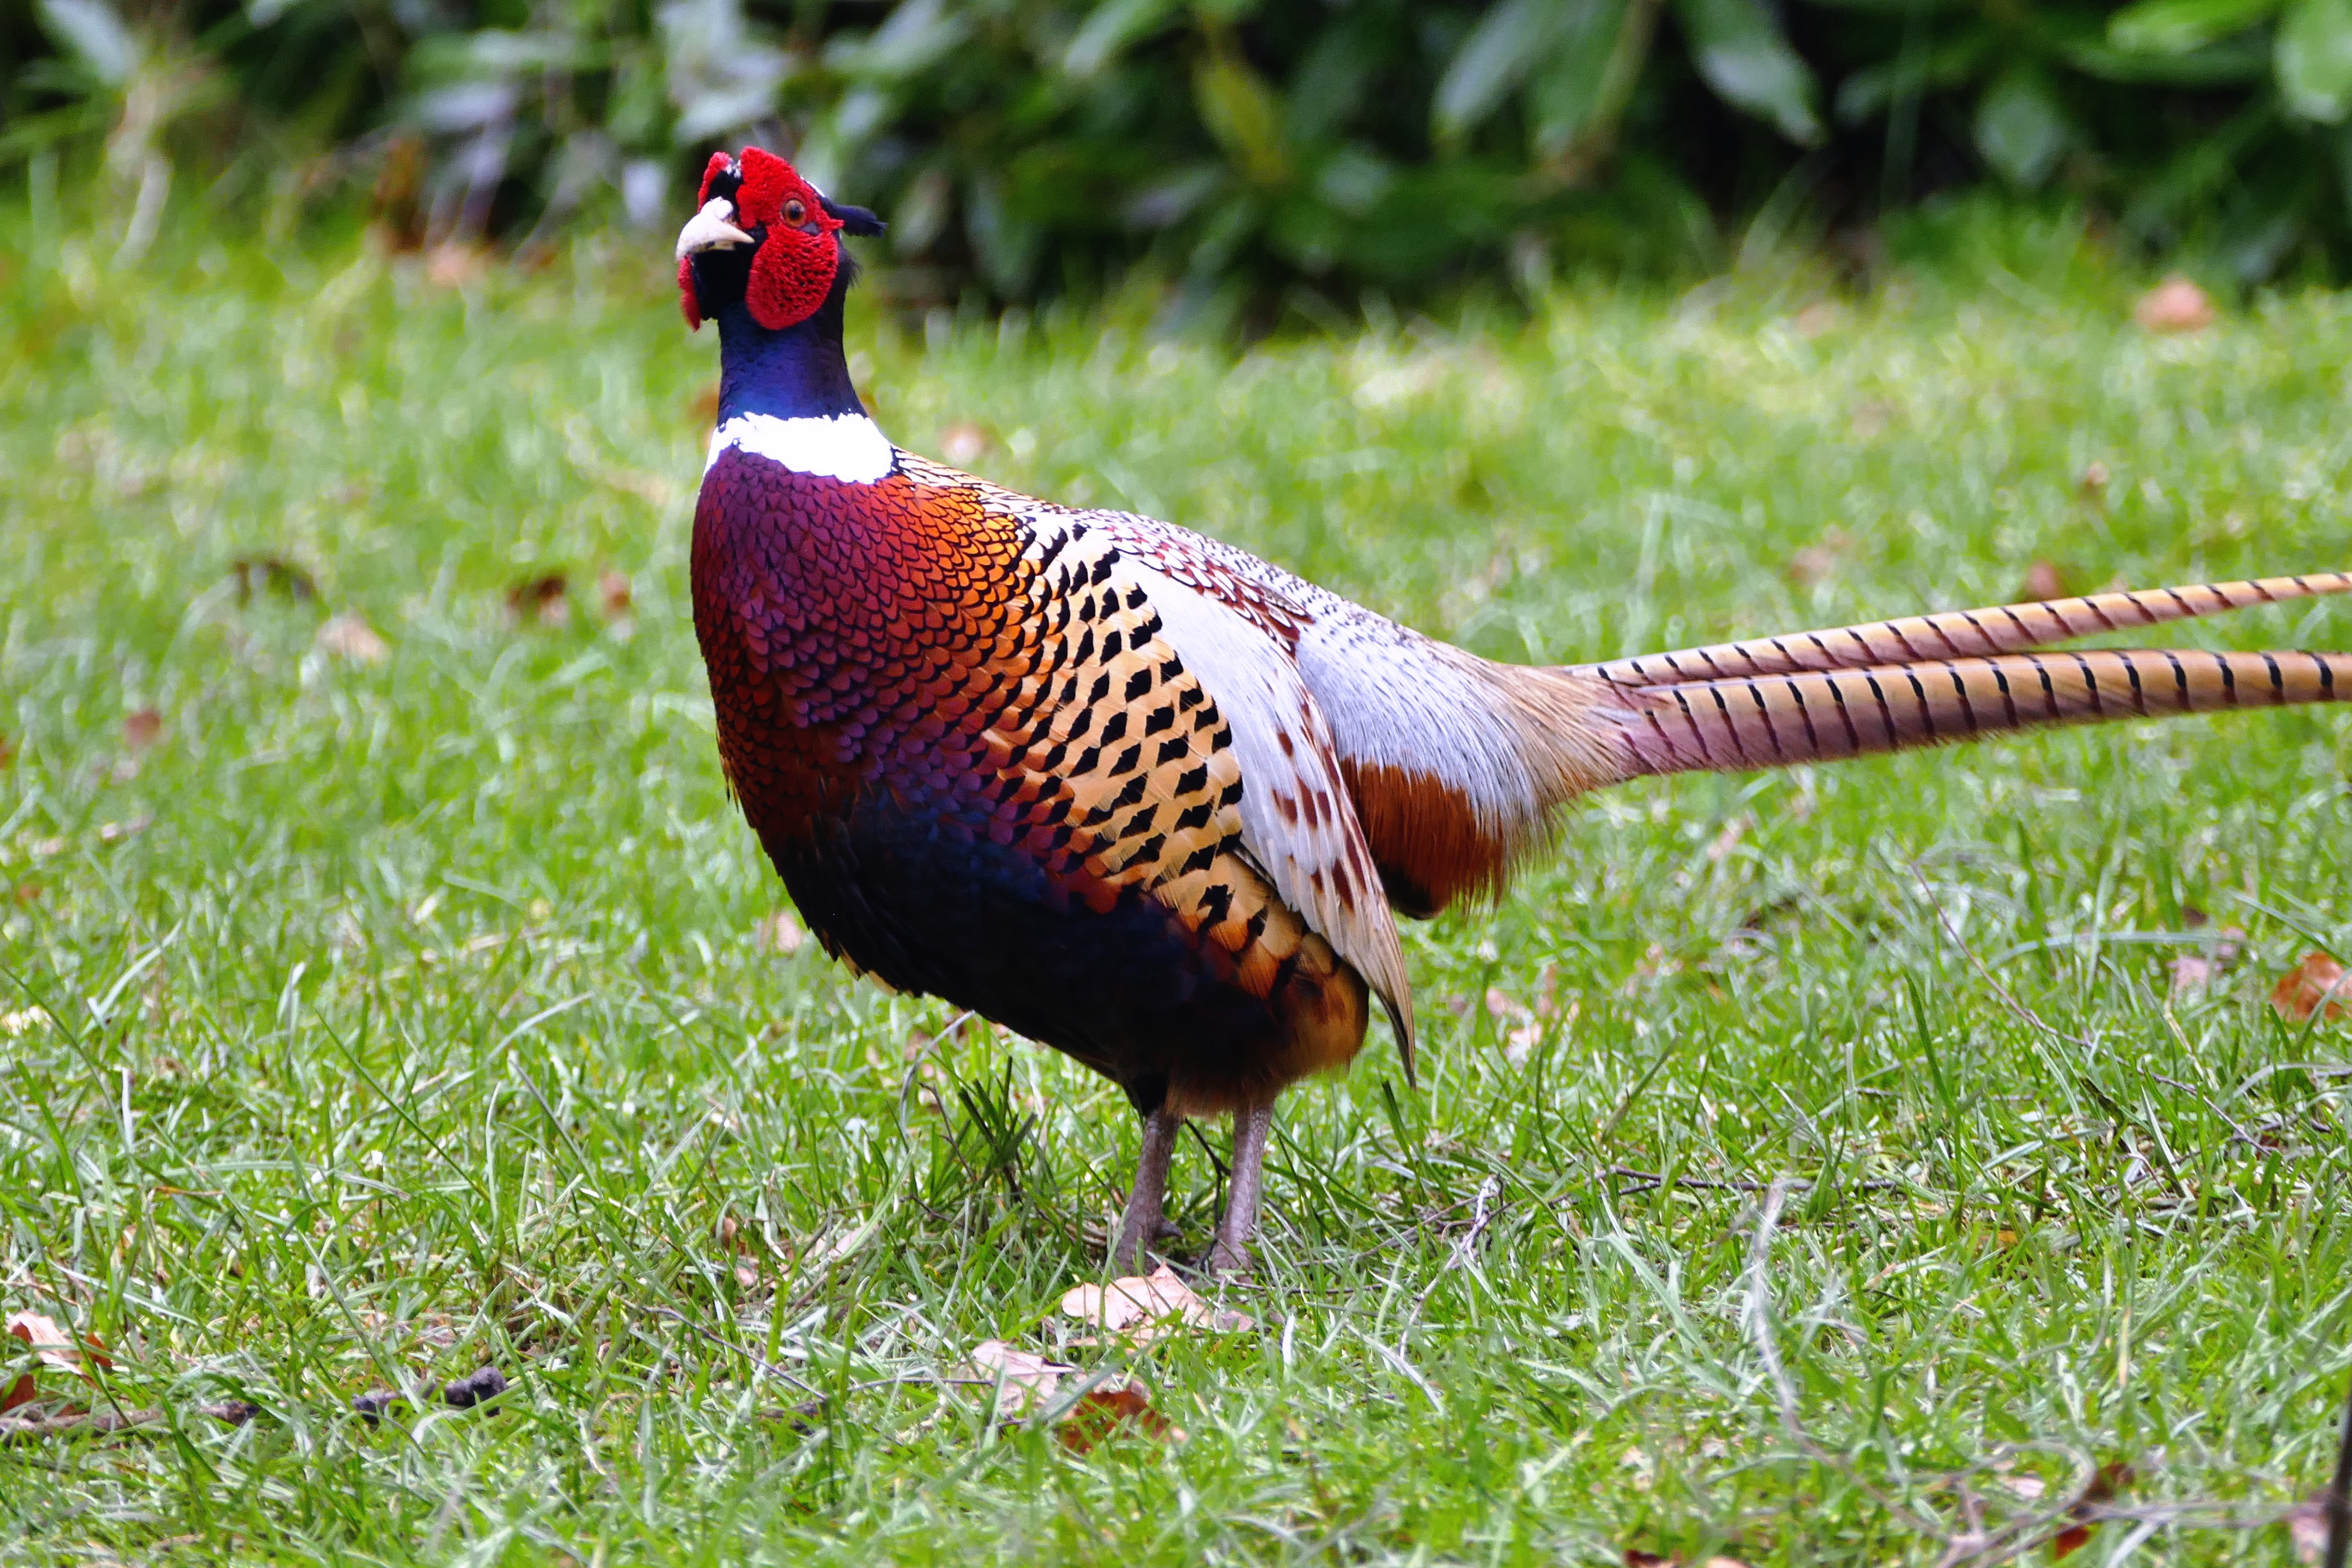
nature, bird, wing, farm, prairie, game, animal, male, wildlife, wild, zoo, beak, natural, feather, fowl, fauna, plumage, poultry, colour, pheasant, tail, galliformes, turkey, vertebrate, phasianidae, wild turkey